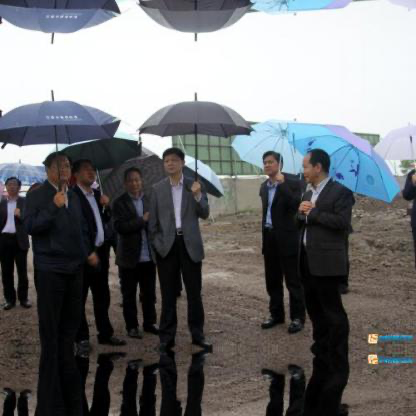
Objects in the image:
label: head
label: head
label: head
label: head
label: head
label: head
label: head